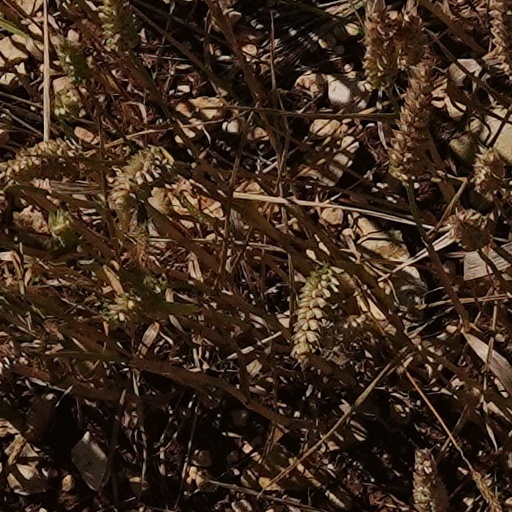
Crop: wheat